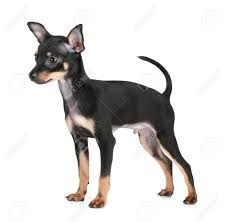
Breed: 237-n000095-toy_terrier